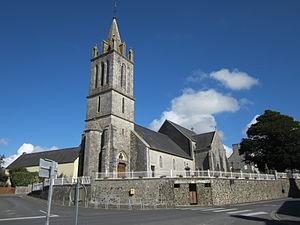
Hauteville-sur-Mer, Manche
Hauteville-sur-Mer est une commune française, située dans le département de la Manche en région Normandie et peuplée de 697 habitants.